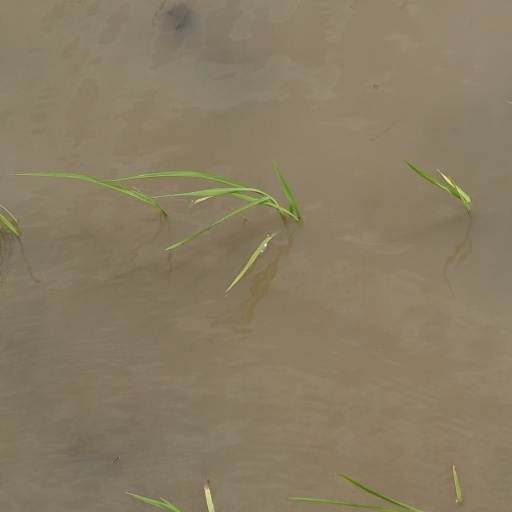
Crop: rice